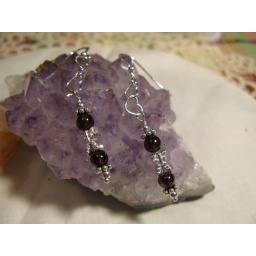
One inch of heart chain, silver butterfly charm surrounded by garnet and silver flower spacers.